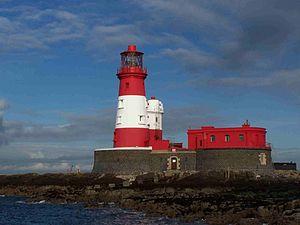
Le phare de Longstone est un phare situé sur l'îlot de Longstone Rock dans l'archipel des Îles Farne, au large de Bamburgh dans le comté du Northumberland en Angleterre.
Cette liste des musées du Northumberland, Angleterre contient des musées qui sont définis dans ce contexte comme des institutions qui recueillent et soignent des objets d'intérêt culturel, artistique, scientifique ou historique. leurs collections ou expositions connexes disponibles pour la consultation publique. Sont également inclus les galeries d'art à but non lucratif et les galeries d'art universitaires. Les musées virtuels ne sont pas inclus.